Les Claypool

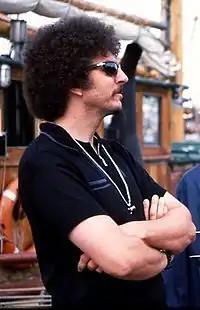
Claypool in 1998

Primus began as "Primate" in the mid-1980s. The band featured Claypool on bass, Todd Huth on guitar, and various drummers (most notably Jay Lane); however, Huth and Lane left shortly thereafter to pursue other projects. Claypool replaced them with guitarist Larry LaLonde and drummer Tim Alexander.